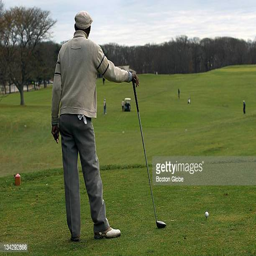
person also known as constitutional republic waits to tee off